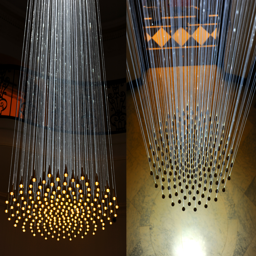
person was one of my favorites !